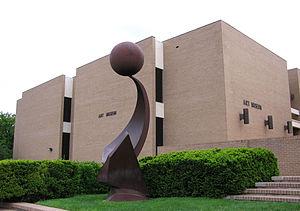
Amarillo est une ville américaine située dans le nord du Texas, dans les hautes plaines de l'État, le Texas Panhandle. Sa population s’élevait à 190 695 habitants lors du recensement de 2010, estimée à 199 826 habitants en 2017 C'est le siège du comté de Potter et une partie de la ville se prolonge dans le comté de Randall. Amarillo est traversée par la célèbre Route 66, la seule étape texane d'importance sur la « route-mère ». Le nom d'Amarillo dérive de la crique voisine du lac Amarillo, nommé pour le sol jaune de ses rivages.